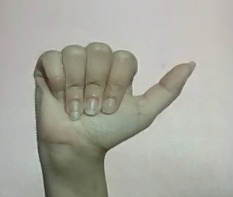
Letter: dhad